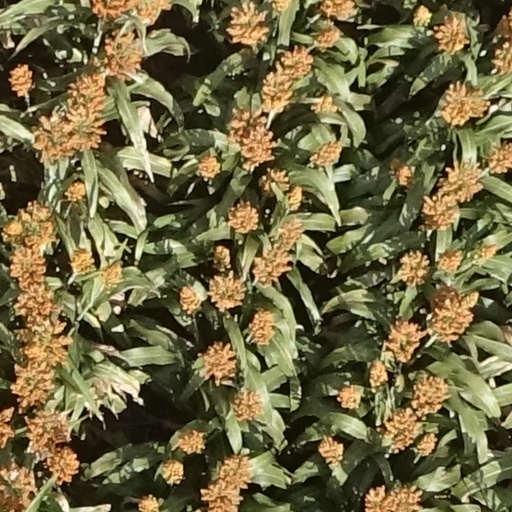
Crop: sorghum